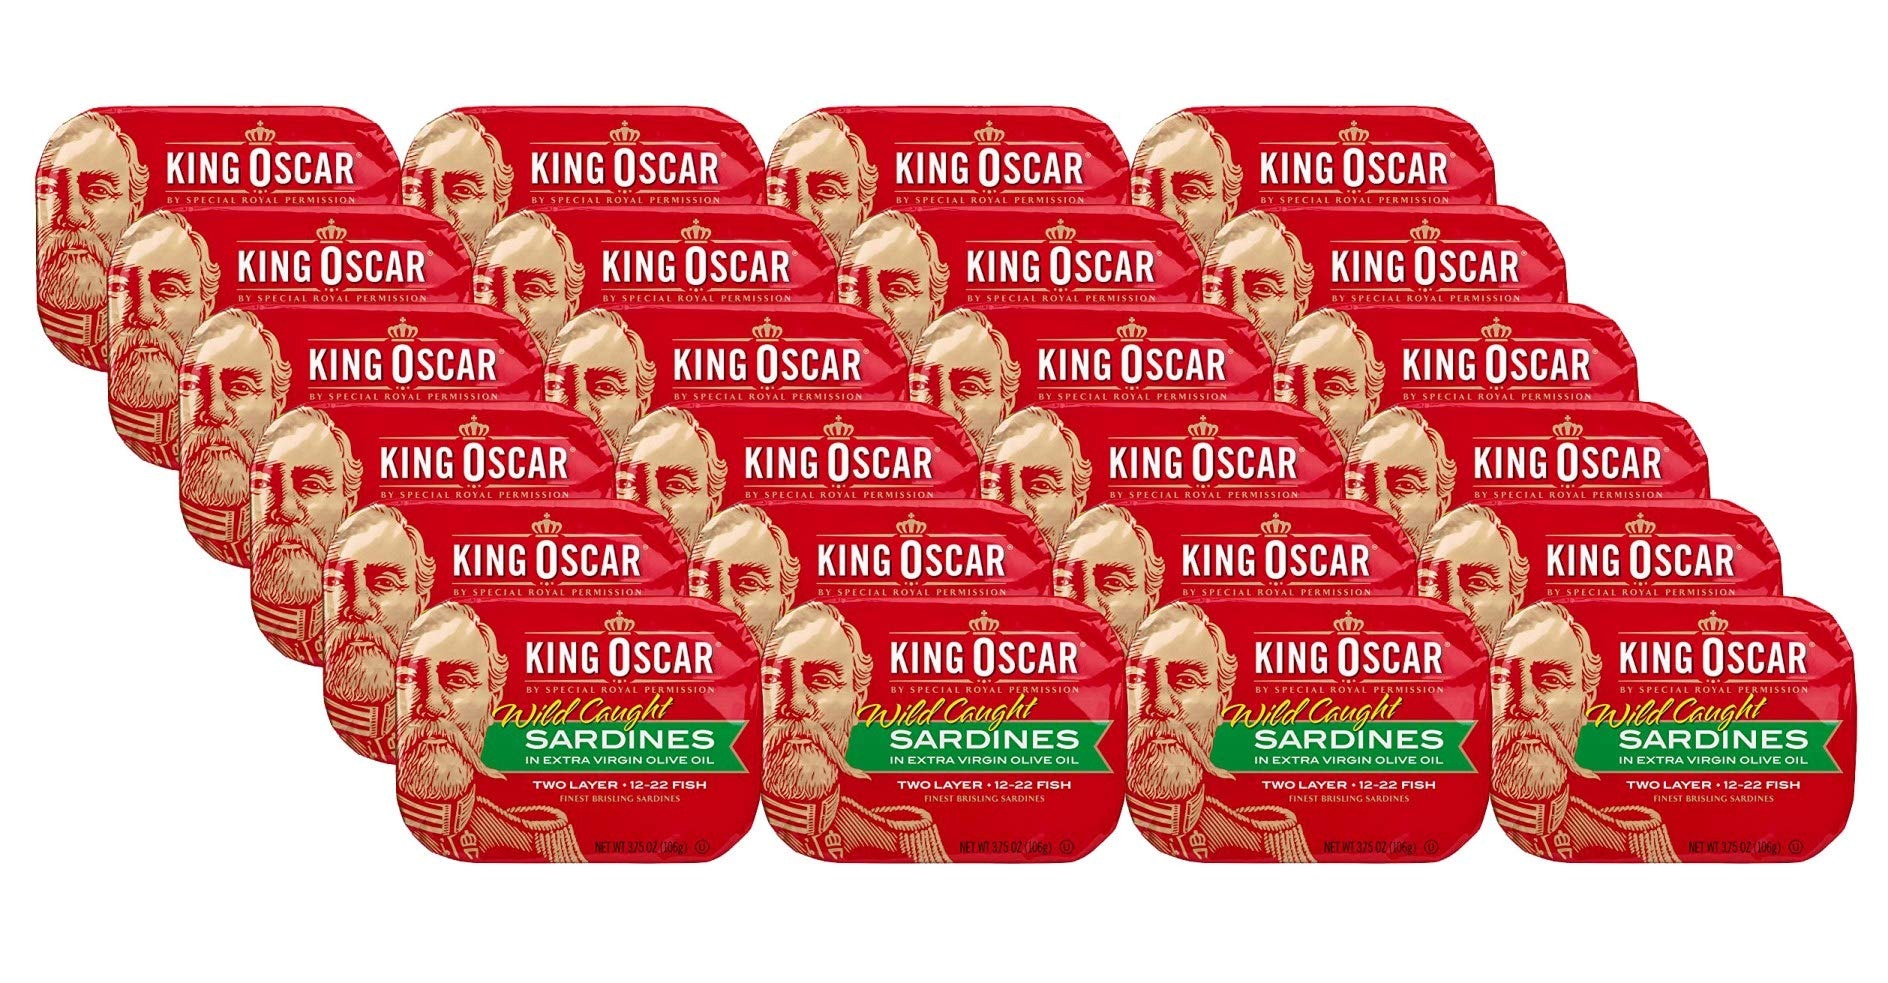
Item Name: King Oscar, Finest Norwegian Brisling Sardines In Olive Oil 3.75 Ounce (Pack of 24)
Value: 90.0
Unit: Ounce

Price: 3.535